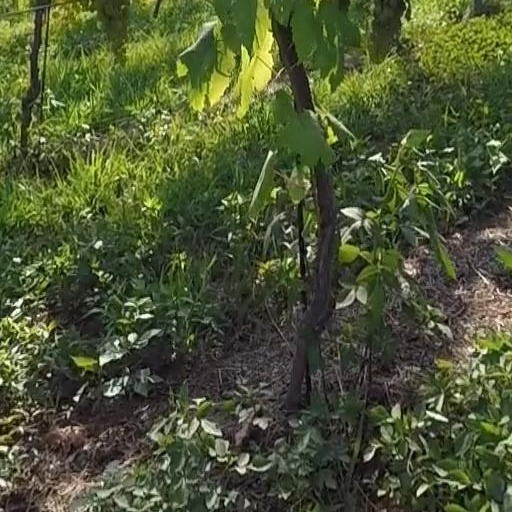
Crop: grape